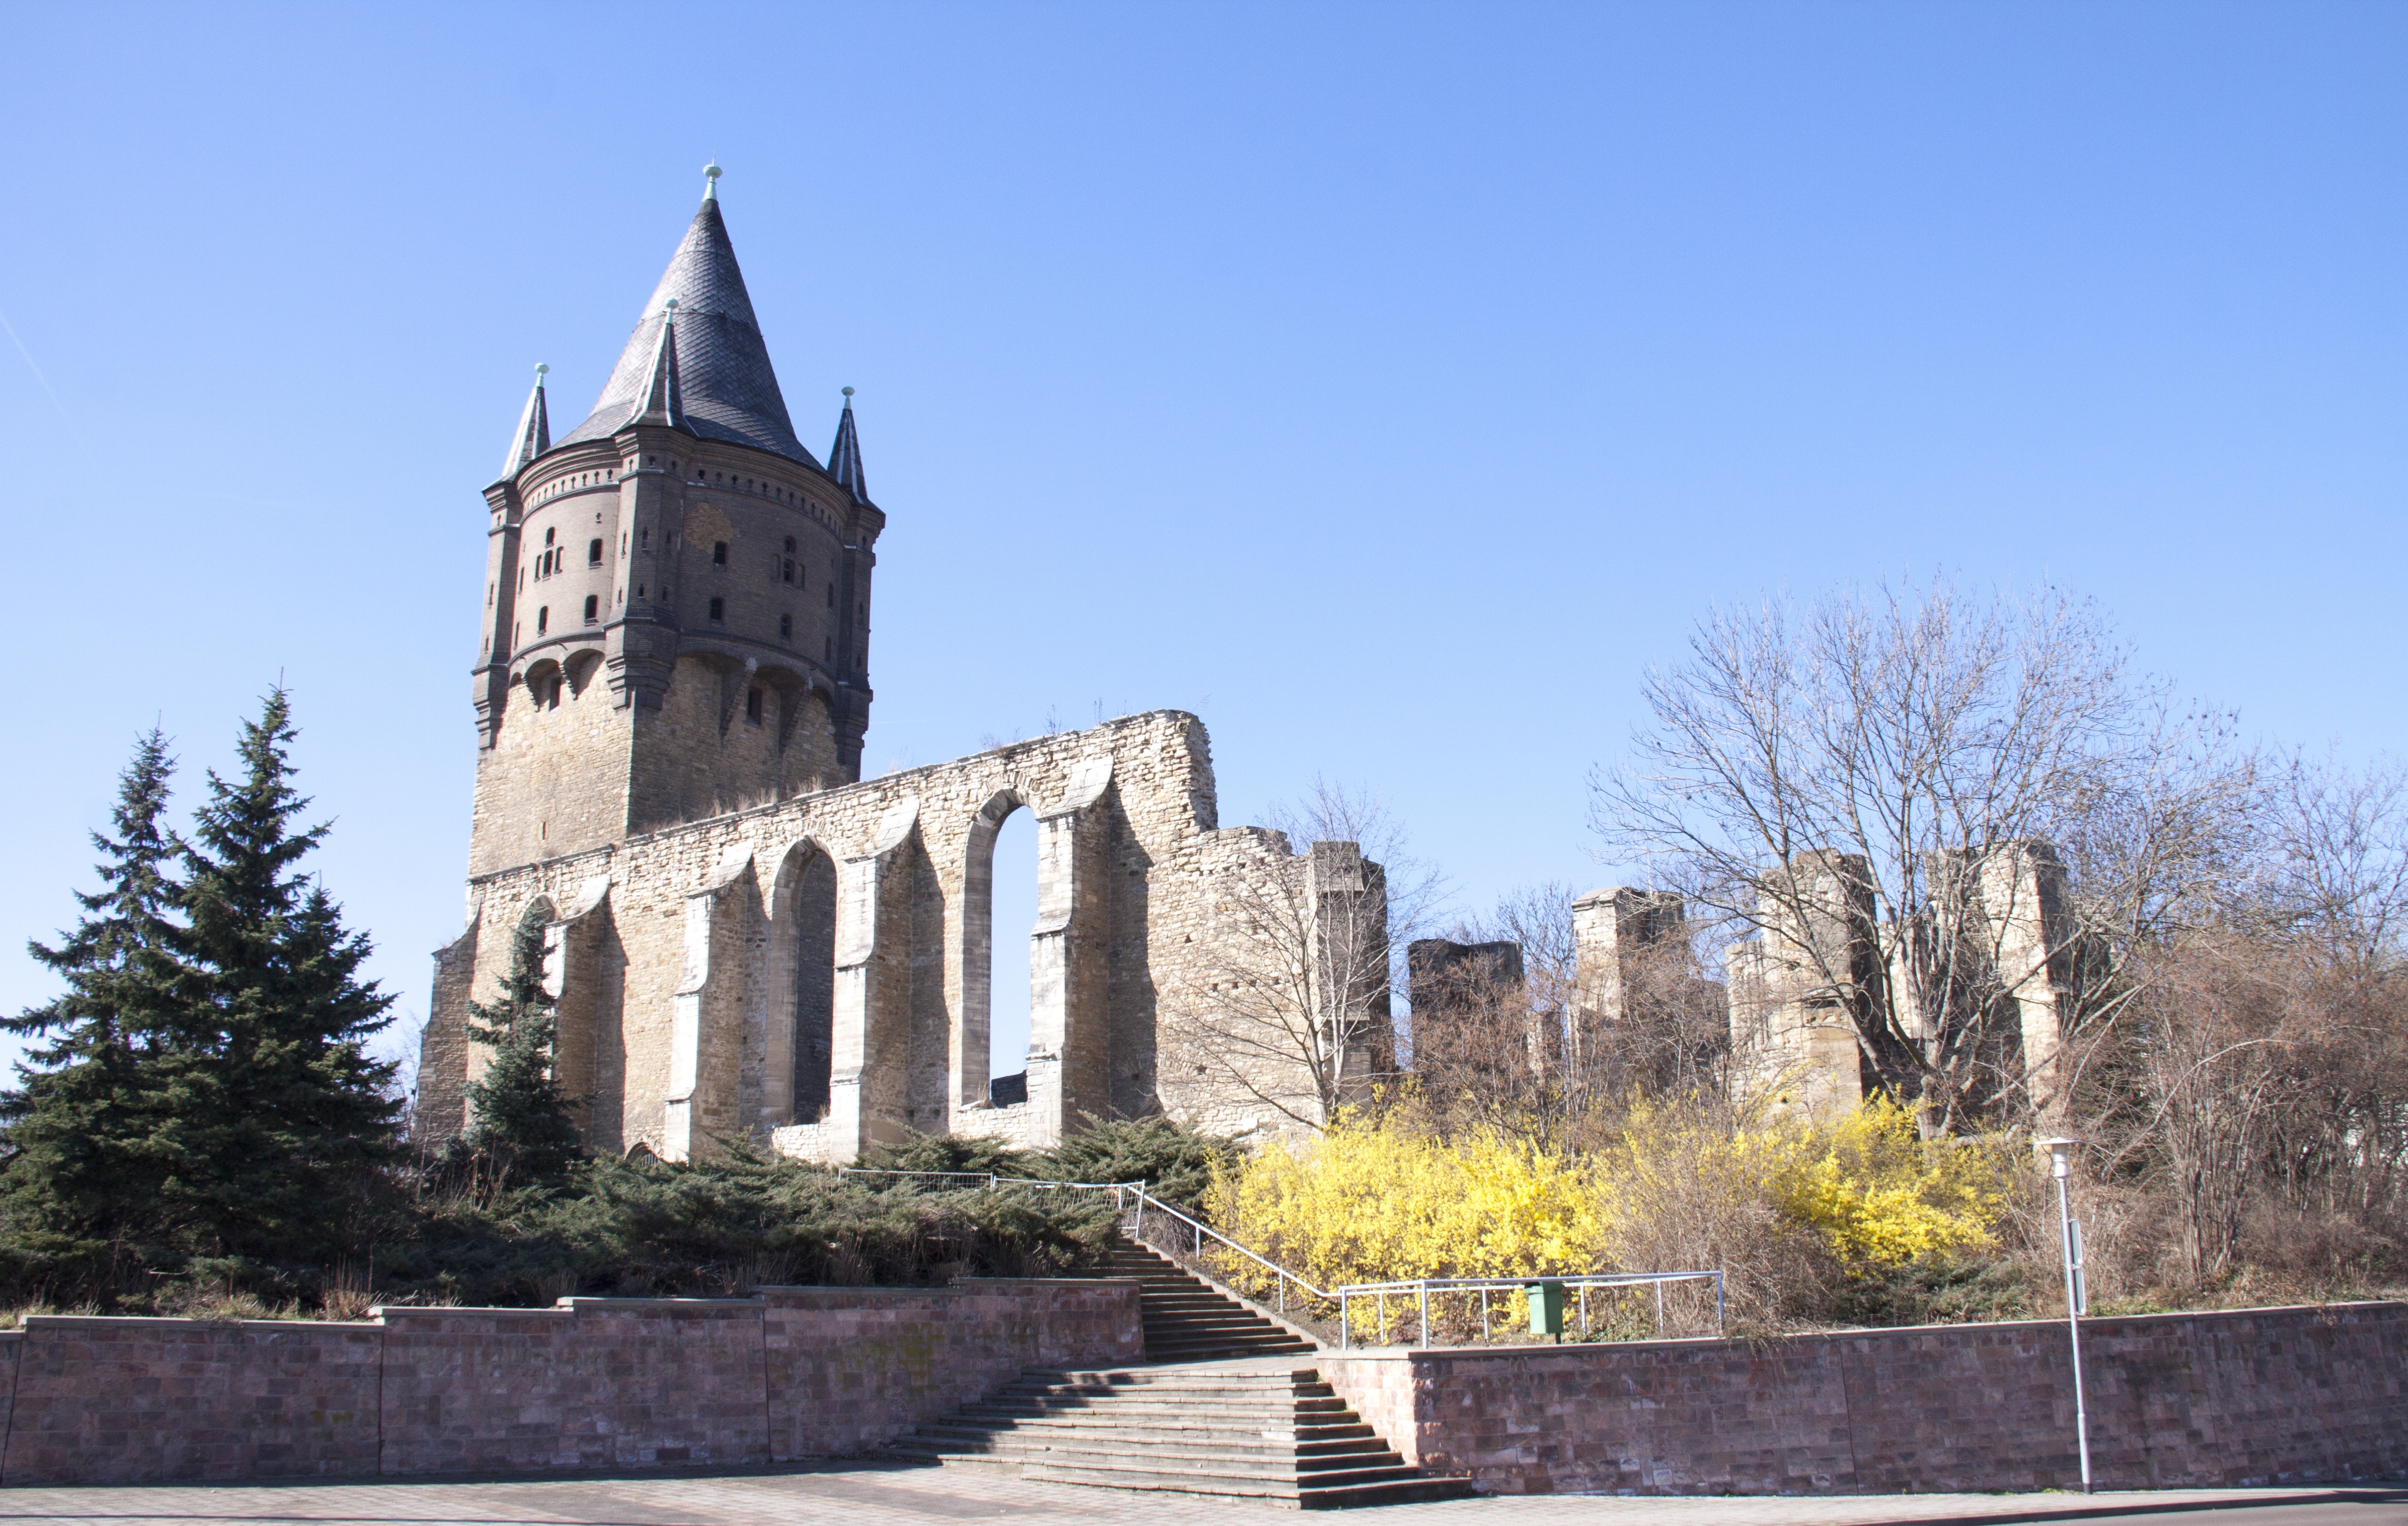
building, chateau, church, chapel, ruin, place of worship, monastery, estate, tours, merseburg